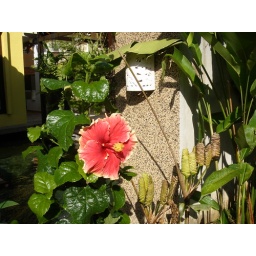
newly plant hibiscus hybrid and within a week the results was great....the flower start to bloom..